United States Army Reconnaissance and Surveillance Leaders Course

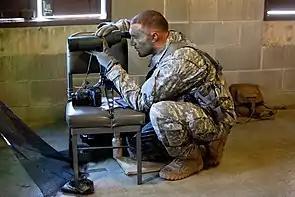
A student uses an optical rangefinder to observe an urban environment during Phase 3 of RSLC

The final two weeks are spent with students learning how to plan an operation using the Troop Leading Procedures (TLPs) and incorporating air movement, fires, and evasion and recovery planning. Following the orders process, students conduct a 48-hour non-graded Situational Training Exercise (STX) where they will execute the mission they just planned under the watchful eye of RSLC instructors, allowing the students to ask questions and receive assistance along the way. Once this mission is complete and After-Action Reviews (AARs) are conducted, the students go into isolation planning for their graded culminating Field Training Exercise (FTX). Throughout the FTX, students will execute and be graded on all the skills they learned from planning, reconnaissance and surveillance operations, intelligence reporting techniques, communications, fires, evasion and recovery, and small unit tactics to name a few.